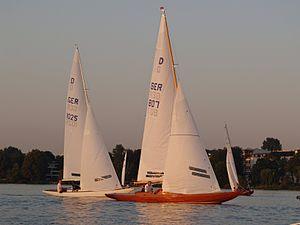
Le Dragon est un type de voilier, à gréement de sloop et à quille qui a été série olympique et conserve encore un grand nombre de passionnés ; il est souvent surnommé le voilier des rois ou le roi des voiliers. Il est comparable au Requin.